Daniel Mach

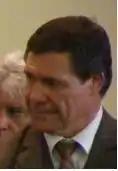
Daniel Mach

Daniel Mach (born December 5, 1955, in Perpignan — Perpinyà) was a member of the National Assembly of France. He represented the Pyrénées-Orientales's 1st constituency from 2002 to 2012 as a member of the Union for a Popular Movement. He is the first politician to have spoken in Catalan in the National Assembly, saying: